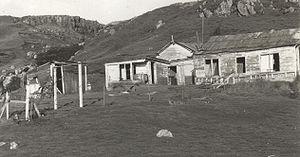
Port-Couvreux(îles Kerguelen)
Port-Couvreux est un lieu-dit de la Grande Terre dans l'archipel des Kerguelen où eut lieu l'une des seules tentatives historiques d'installation humaine sur cet archipel.
Les îles Kerguelen ou archipel Kerguelen, à l'origine baptisées France australe et jadis surnommées « îles de la Désolation », forment un archipel français dans le sud de l'océan Indien. Elles constituent l'un des cinq districts des Terres australes et antarctiques françaises.